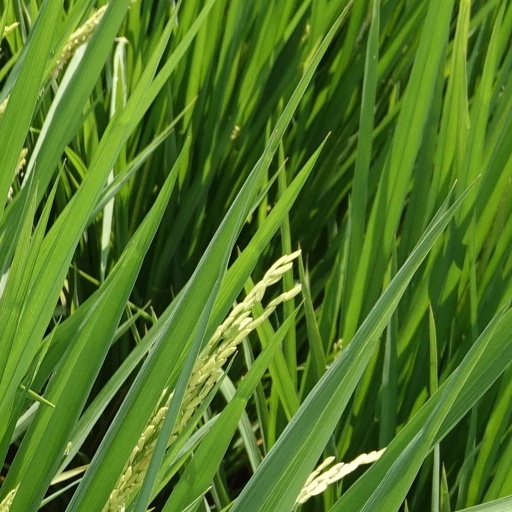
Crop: rice